History of Georgetown University

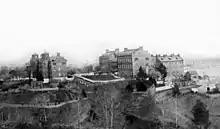
The university in 1874

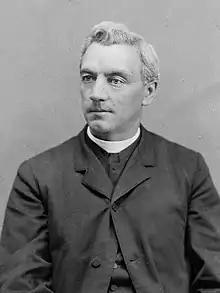
The upper-body of a middle-aged male looking slightly to his right. He wears the black robe and white collar of a Catholic priest

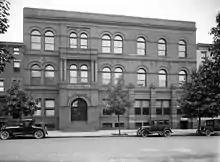
A rectangular, Victorian-style brick building with several trees and three cars from circa 1920 in front

In 1874, Patrick Francis Healy became president of Georgetown University. He is now known as the first African-American president of a predominantly white university, but at the time he was generally taken to be Irish American (his father was from Ireland and he had been educated in largely white institutions, including Boston College and in France). Healy's influence on Georgetown was so far-reaching that he is often referred to as the school's "second founder". He modernized the curriculum by requiring courses in the sciences, particularly chemistry and physics. Healy and his successors sought to bind the professional schools into a university, and concentrate on higher education. The most visible result of Healy's presidency was the construction of a large building begun in 1877 and first used in 1881, later named Healy Hall in his honor.